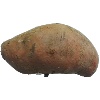
Label: Potato Sweet 1